Wilfred Wood

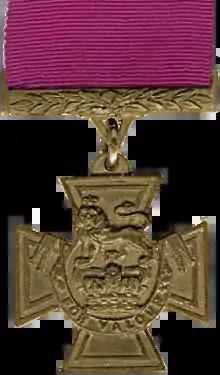

Wilfred Wood VC (2 February 1897 – 3 January 1982) was an English recipient of the Victoria Cross, the highest and most prestigious award for gallantry in the face of the enemy that can be awarded to British and Commonwealth forces.